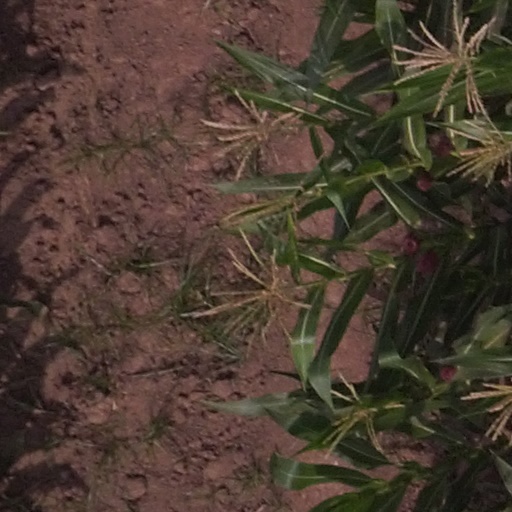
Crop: maize; corn